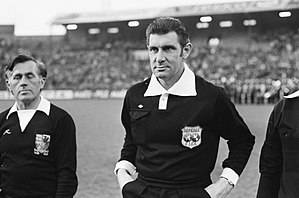
Jack Taylor
Jack Taylor (1975)
John Keith "Jack" Taylor var en engelsk fodbolddommer. Han startede med at dømme internationale kampe under det internationale fodboldforbund, FIFA, i 1963. Han var mest kendt for at have dømt finalen ved VM 1974 mellem Holland og Vesttyskland.